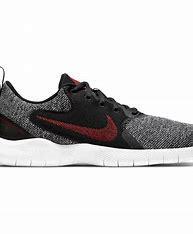
Brand: Nike
Model: Flex Experience Run 10